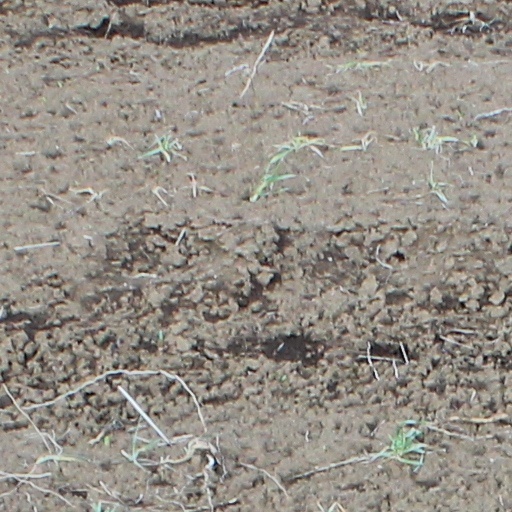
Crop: wheat